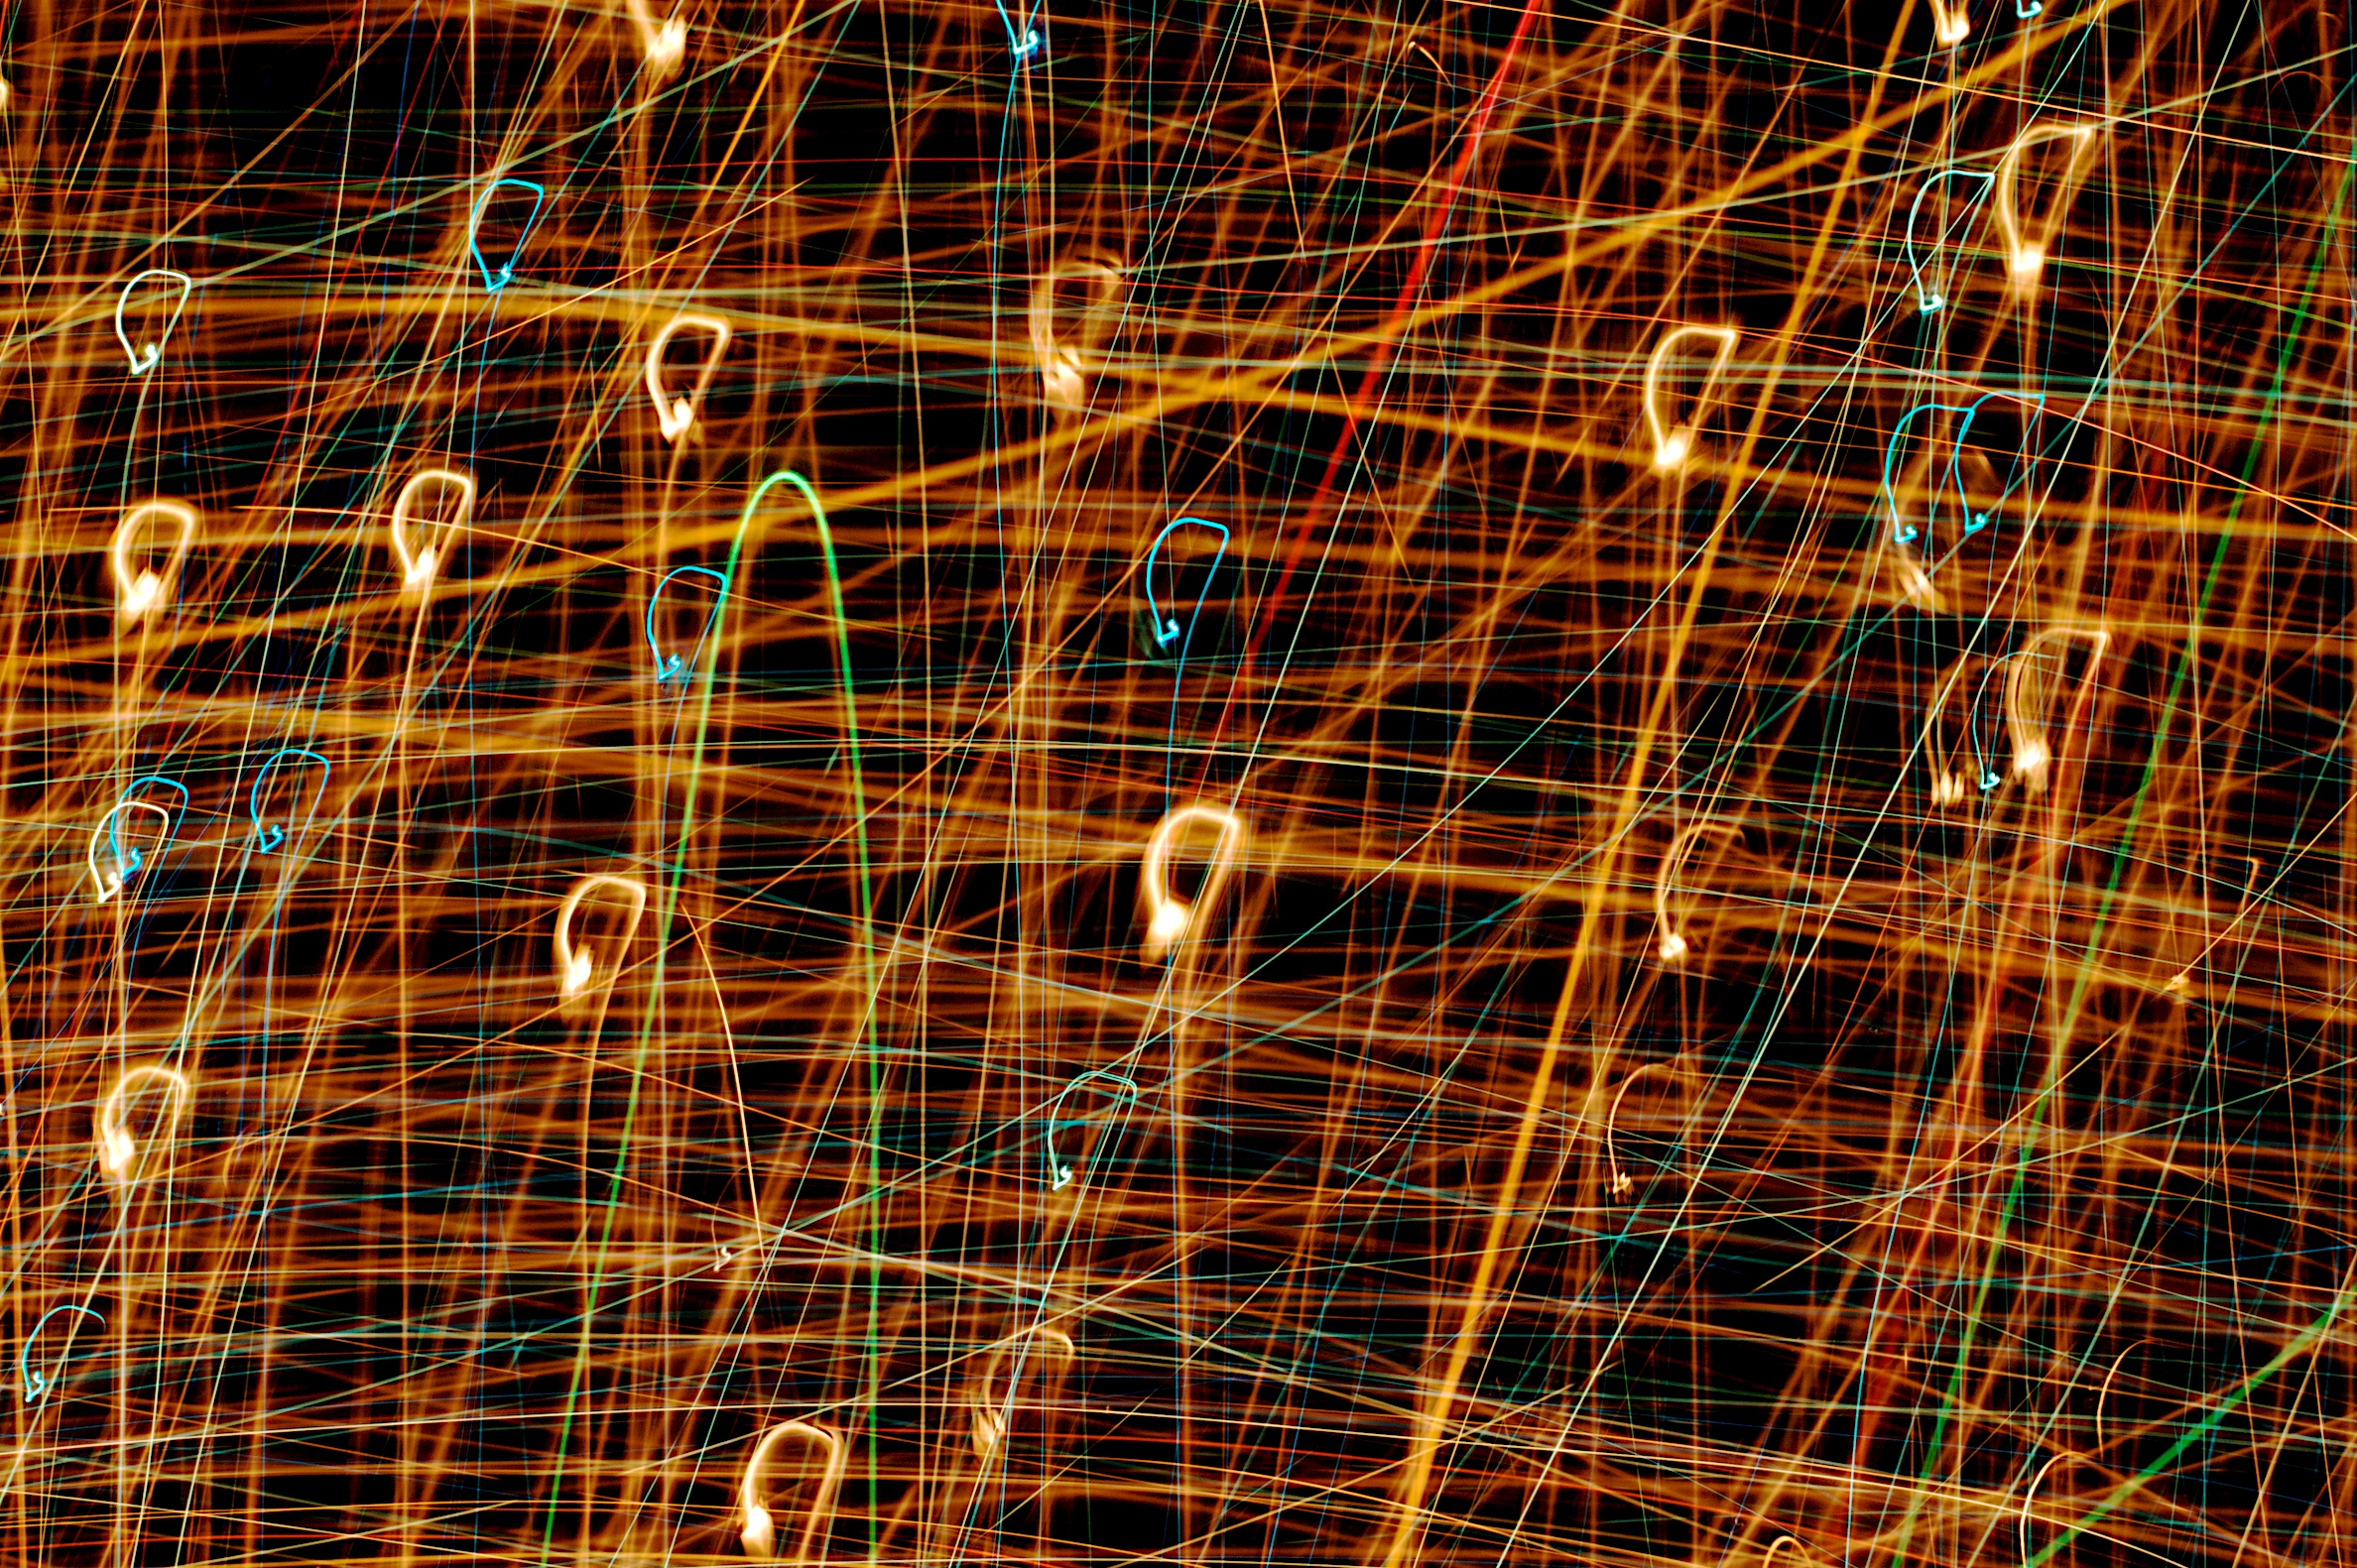
light, sunlight, texture, number, pattern, line, reflection, circle, design, screenshot, computer wallpaper